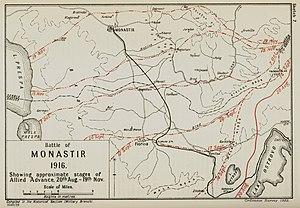
Bitola est une municipalité et une ville du sud-ouest de la Macédoine du Nord. La municipalité comptait 93 585 habitants en 2002 et couvre 422 km². La ville en elle-même comptait alors 74 550 habitants, le reste de la population étant réparti dans les villages alentour.